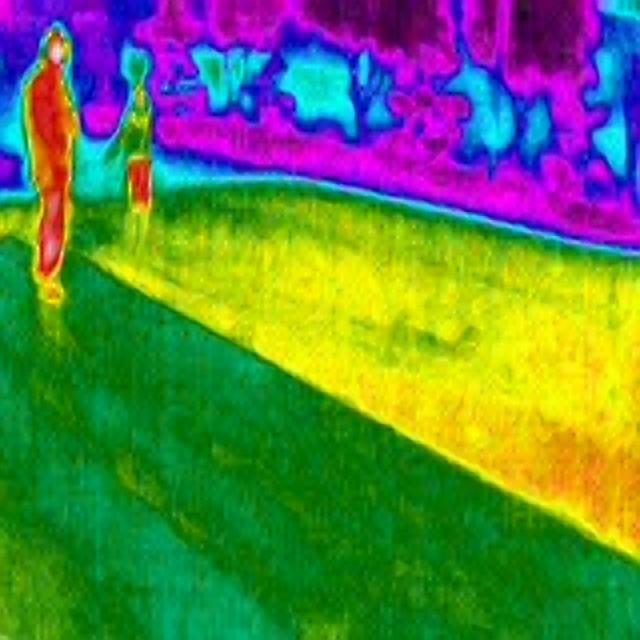
Detected objects:
label: person
label: person